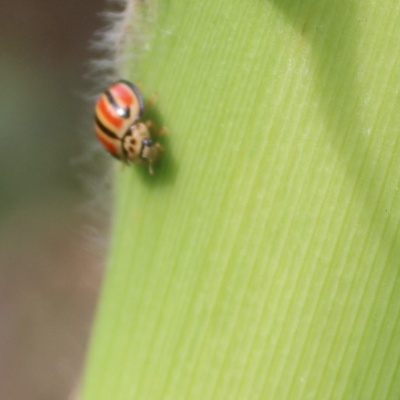
Crop: Maize
Condition: leaf beetle